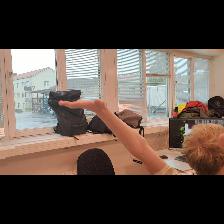
Label: Human